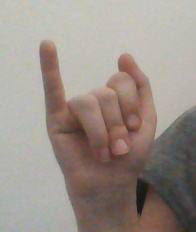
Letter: meem